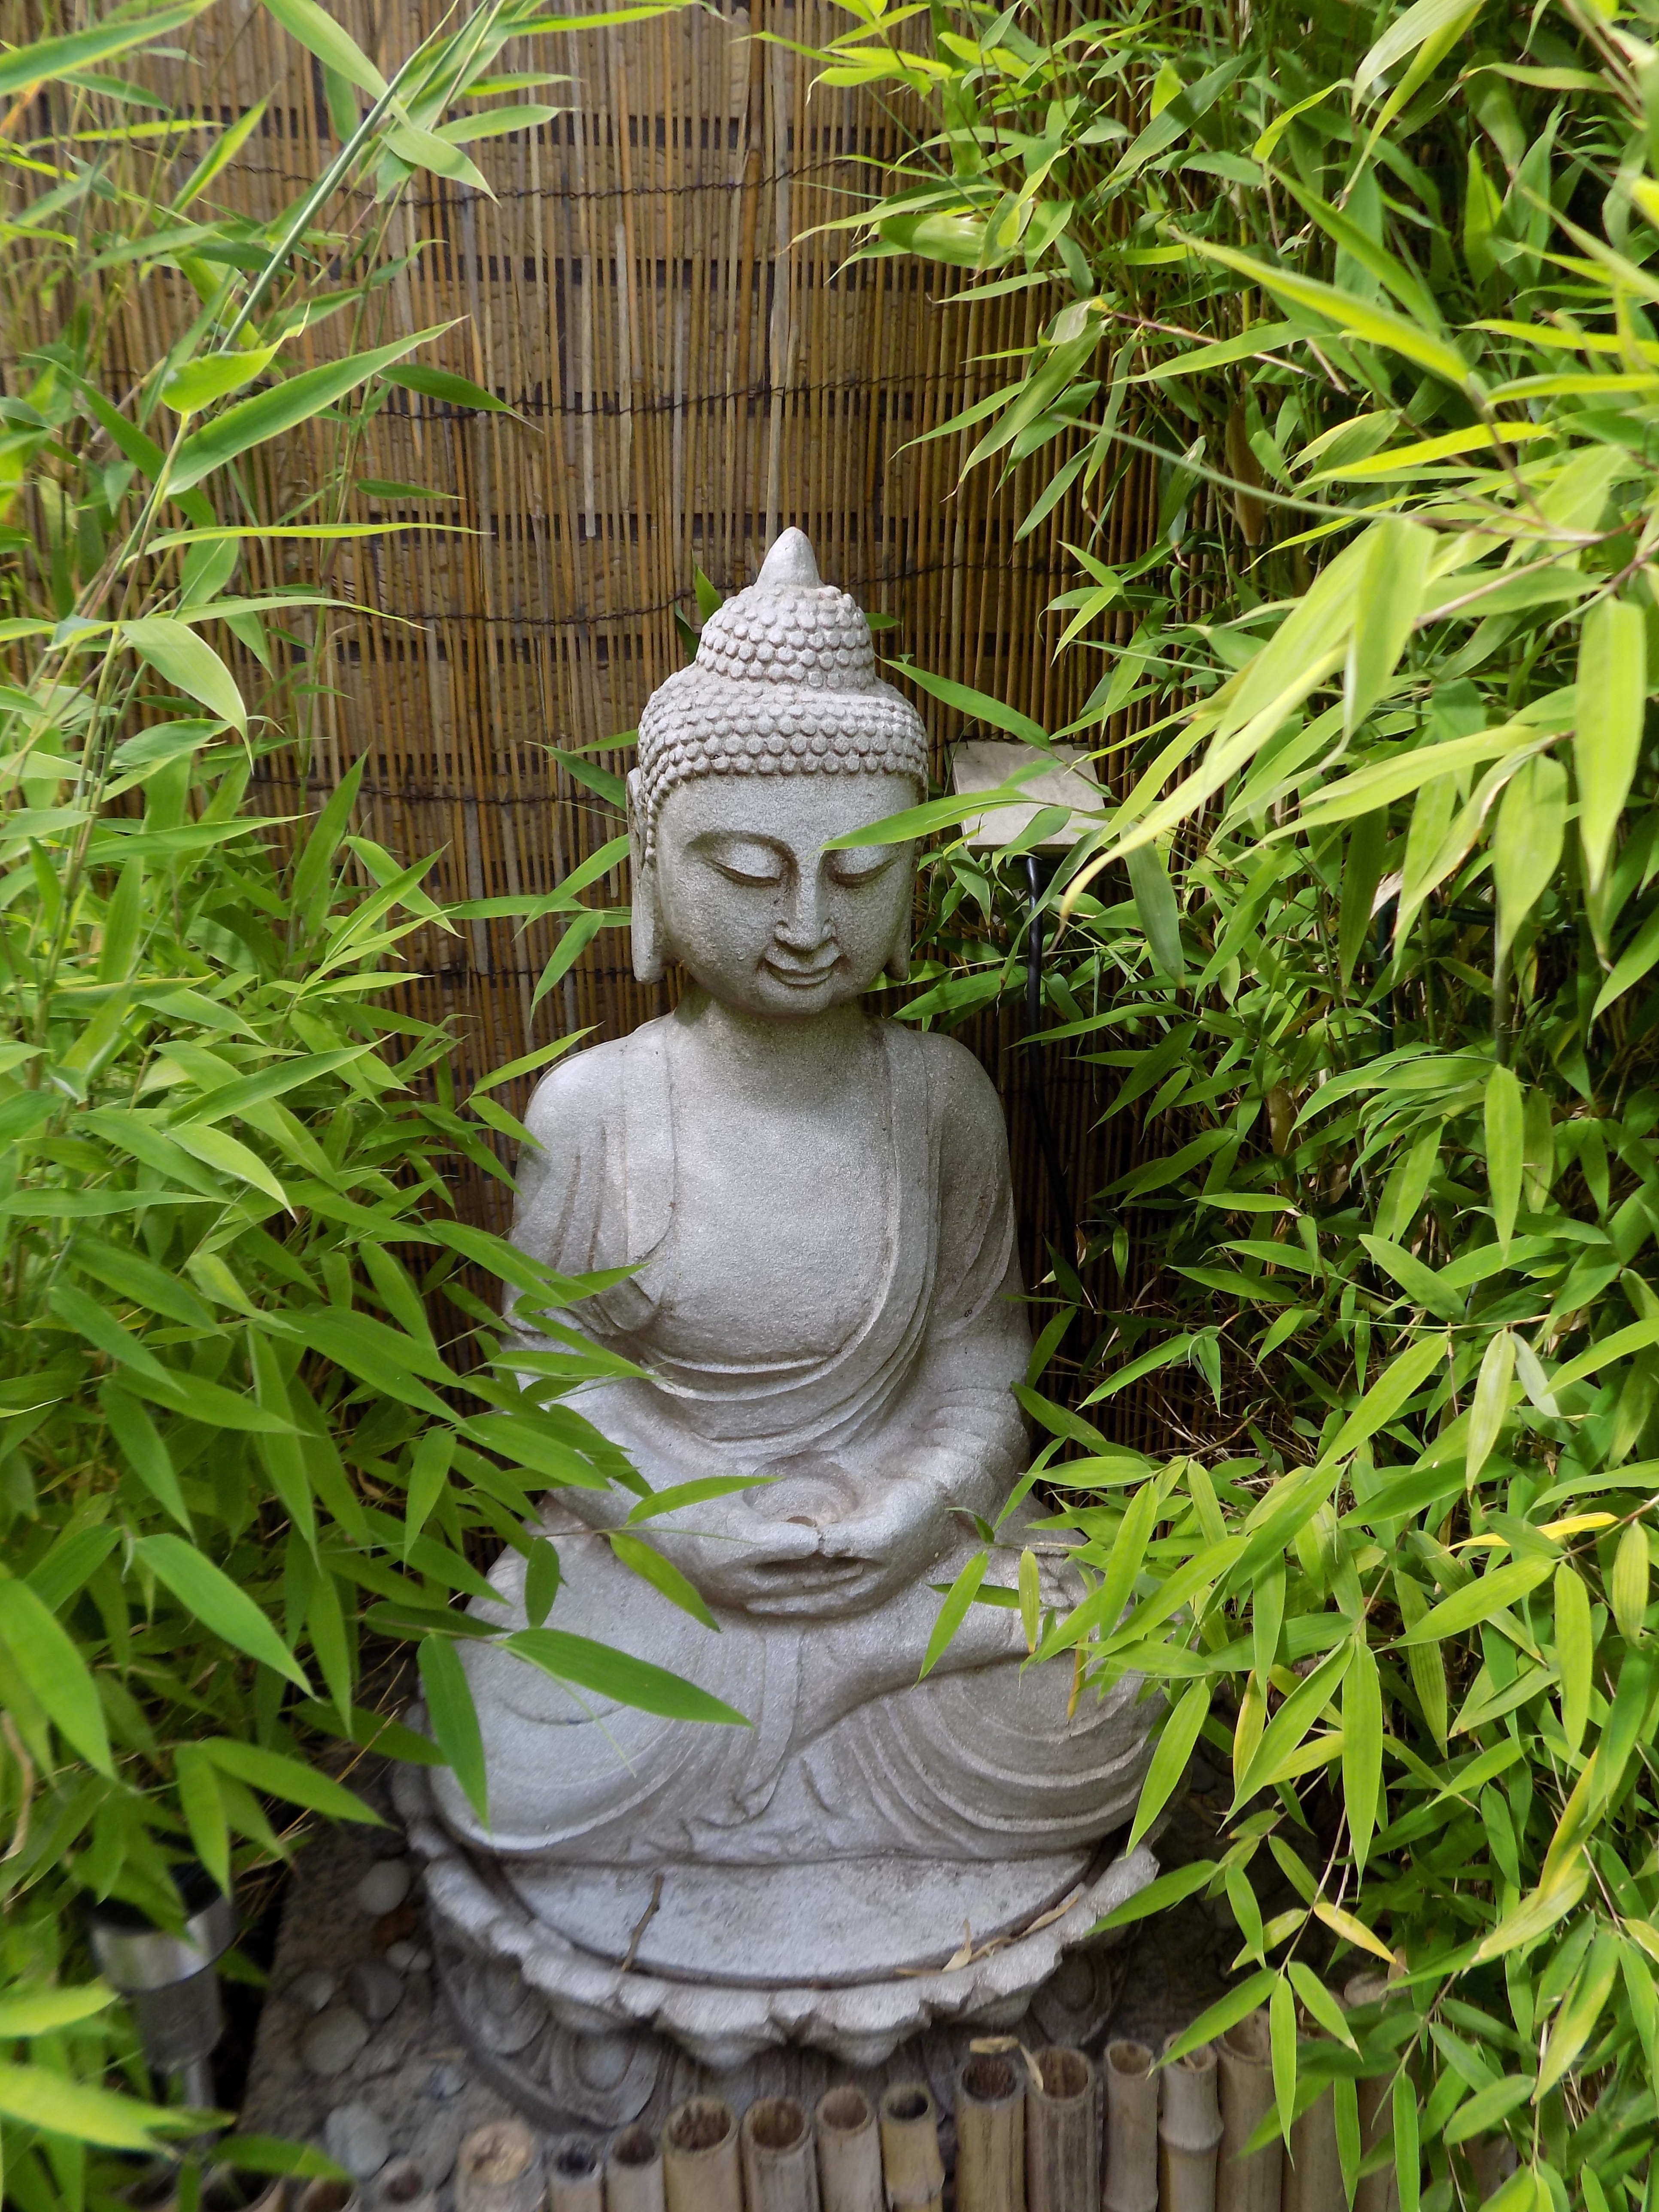
grass, flower, monument, statue, green, jungle, buddhism, religion, botany, garden, zen, spiritual, sculpture, art, meditation, buddha, carving, water feature, stone figure